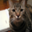
Label: cat